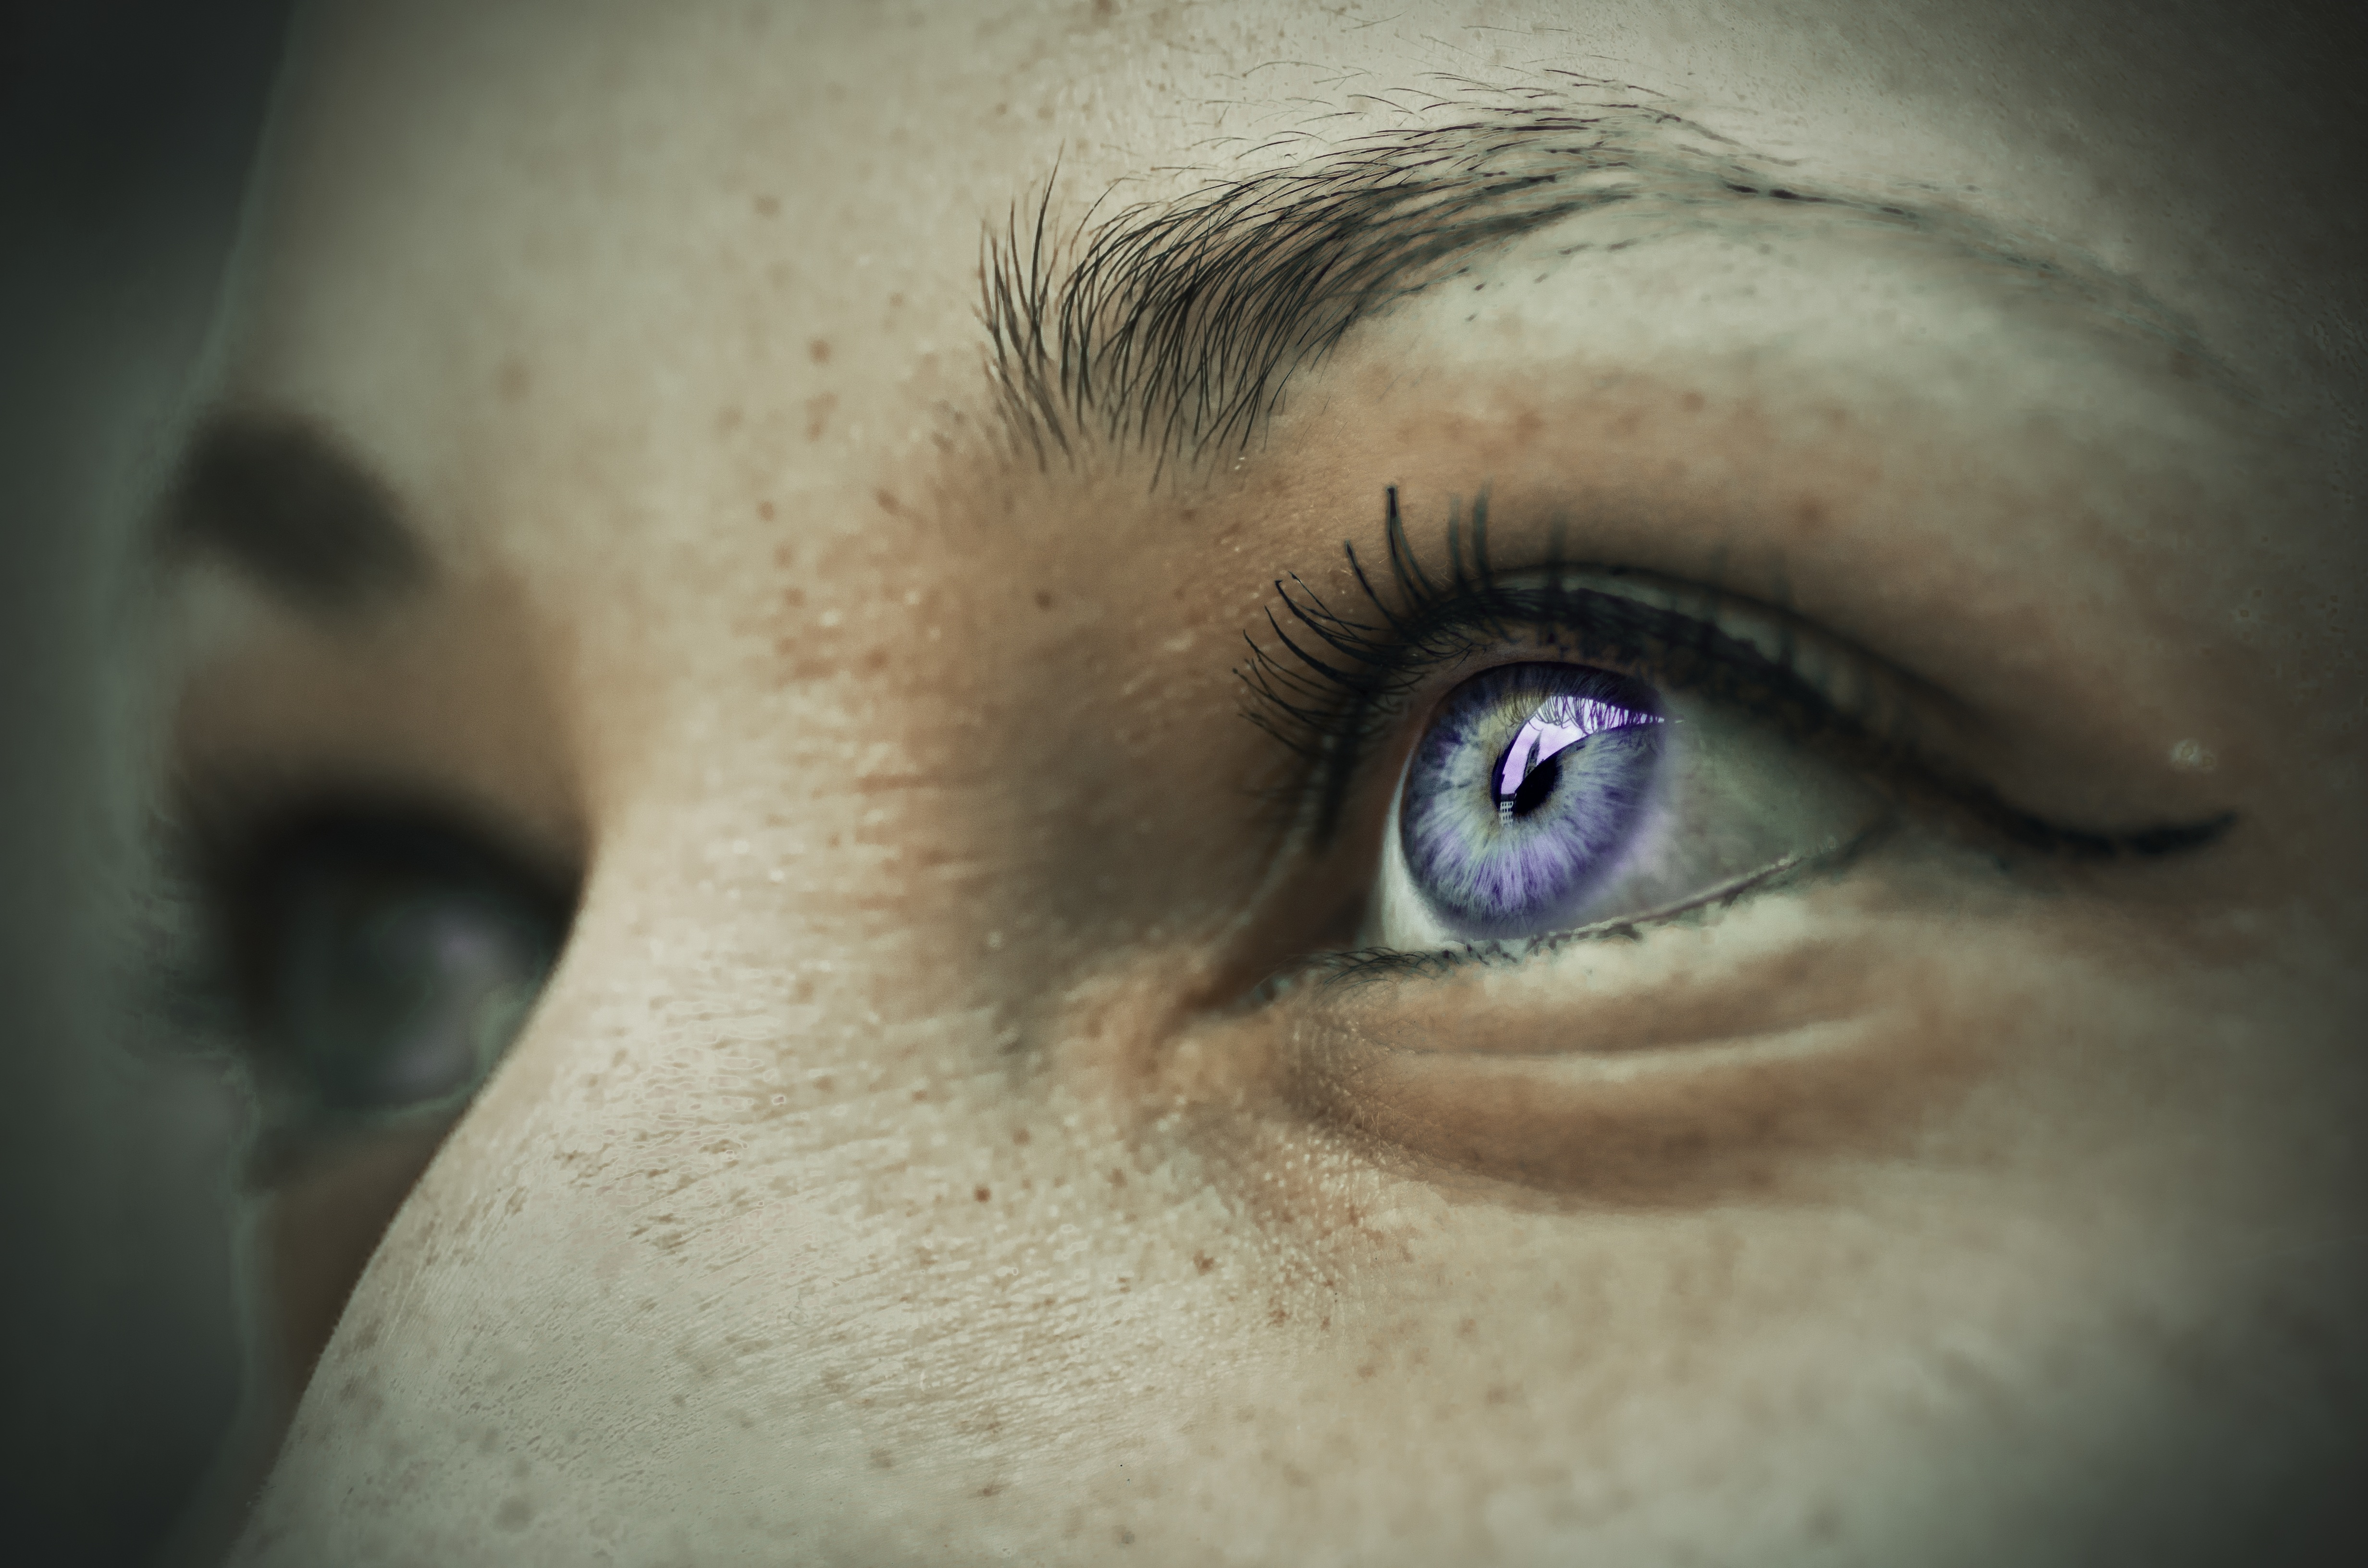
color, blue, eyebrow, eyelash, close up, human body, face, nose, eye, head, skin, beauty, ooo, organ, eyelash extensions, uuu, ggg